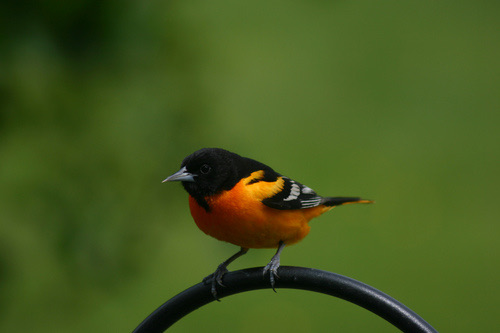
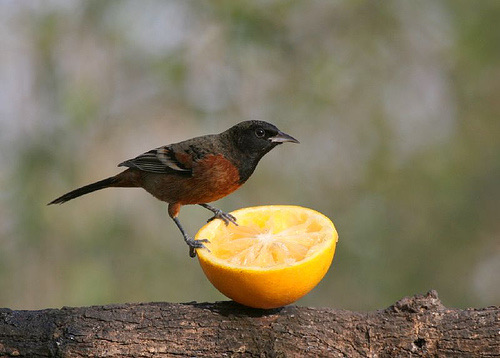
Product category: misc
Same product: yes